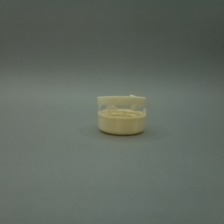
Color: white/transparent
Cap type: hinged cap